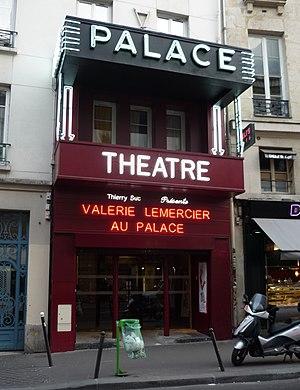
Le Palace à Paris
Roland Weber, né le 27 décembre 1932 à Vesoul et mort le 26 avril 1988 à Villejuif, est un peintre français.
Cet article intitulé 2016 en radio en France est une synthèse de l'actualité du média radio en France pour l'année 2016. On ne retiendra en général que l'actualité des radios de caractère national ou international, afin de ne pas se perdre dans les détails des radios locales.
Le Palace est une salle de spectacle parisienne située 8, rue du Faubourg-Montmartre dans le 9ᵉ arrondissement et qui, entre autres, fut de 1978 à 1995 un club parisien très en vogue dans la culture underground.
Cet article recense les monuments historiques du 9ᵉ arrondissement de Paris, en France.